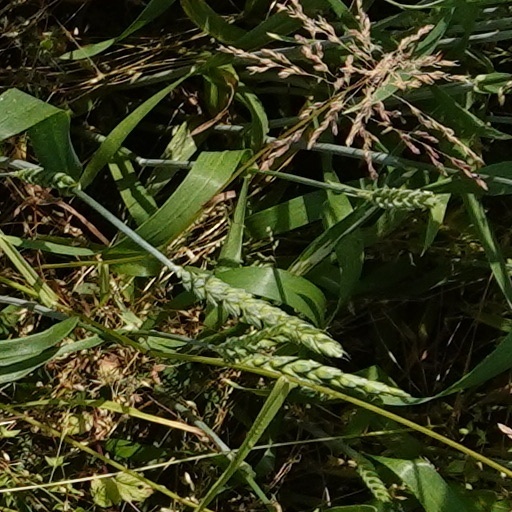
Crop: wheat